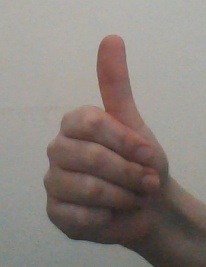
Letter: aleff